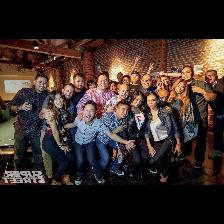
Label: Human